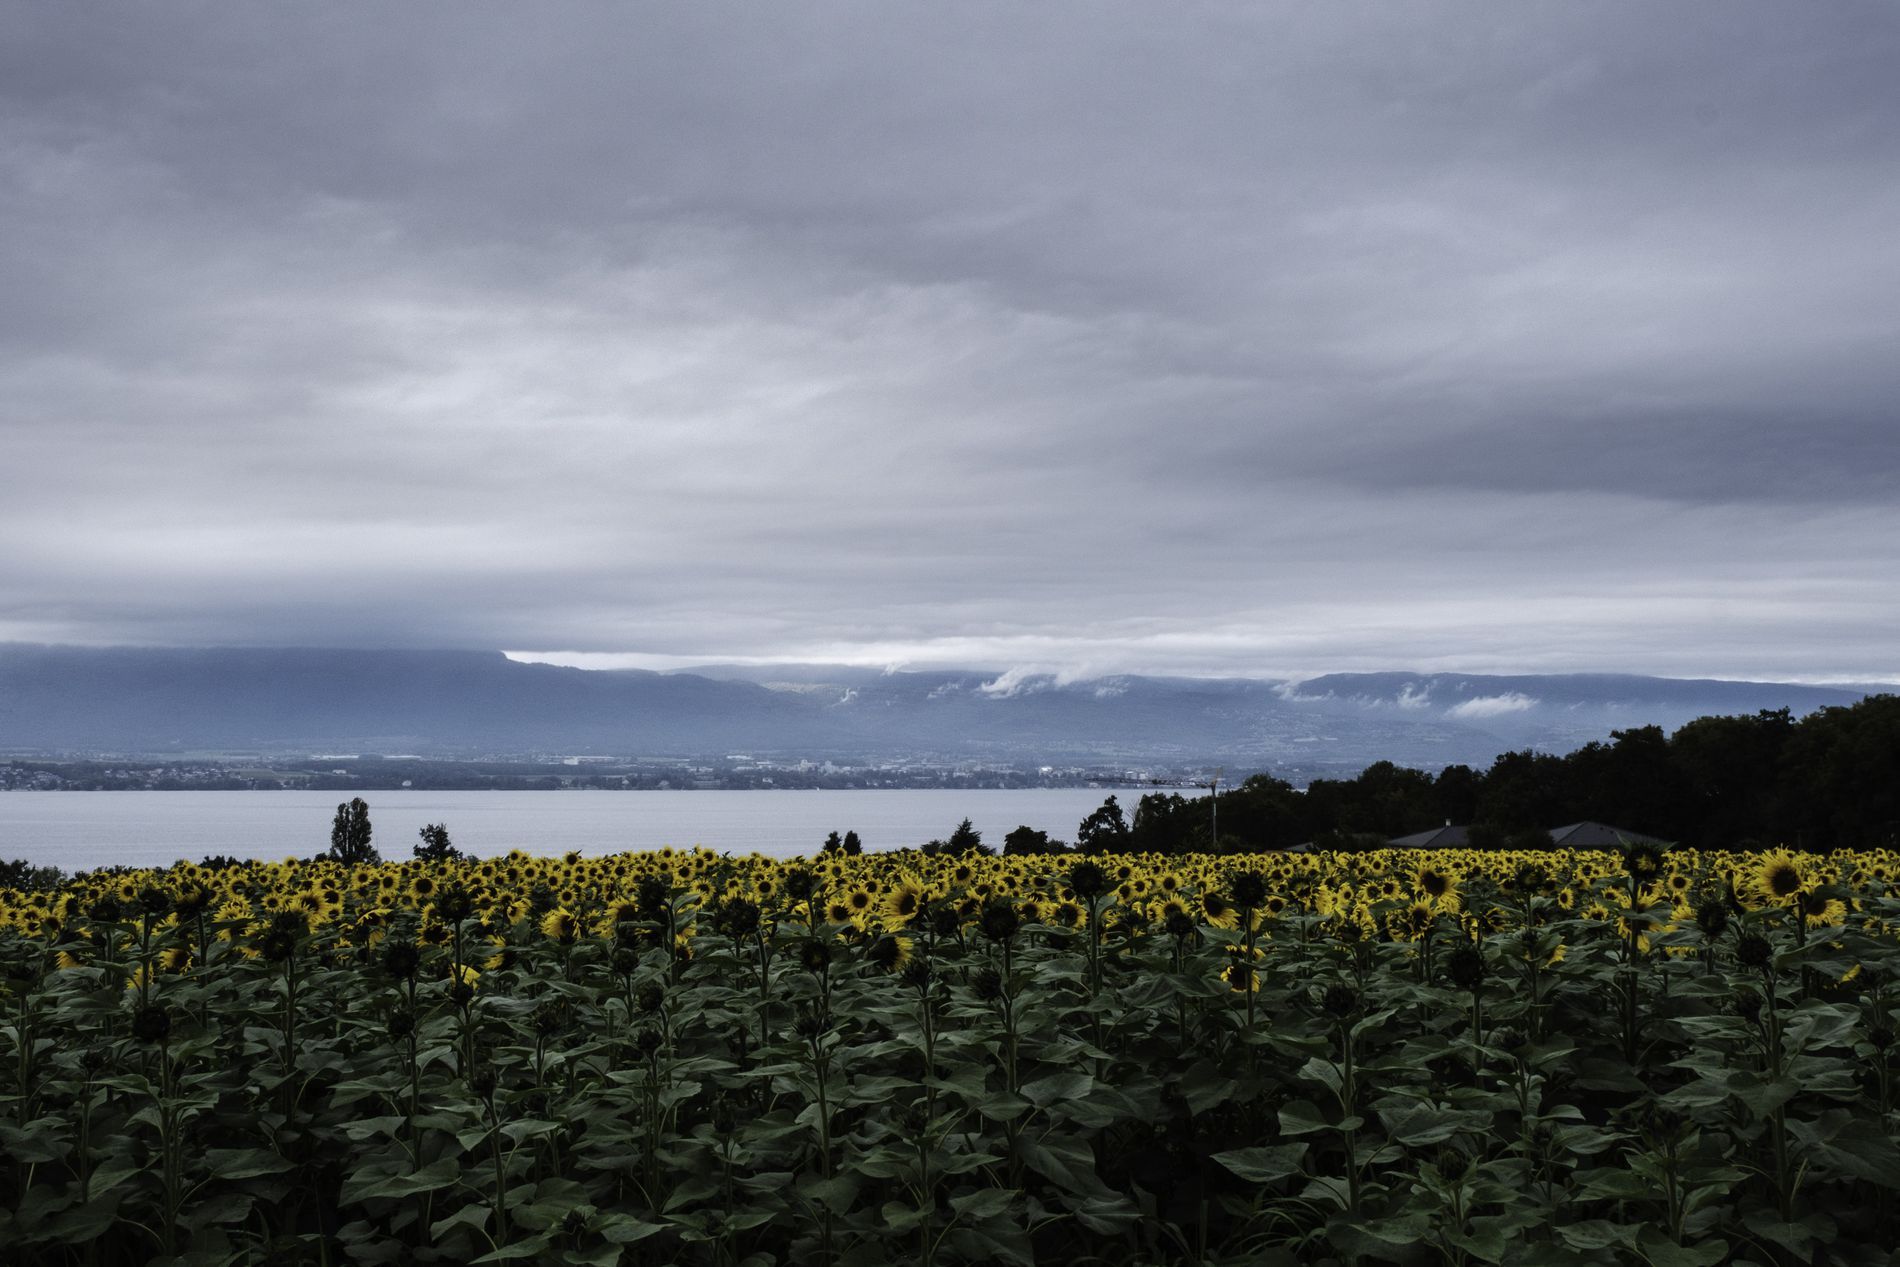
Lake's Sunflowers
A huge field of sunflowers. The sunflowers are tall and healthy and most of them are facing the direction of the sun. Behind the field there is a calm lake and a horizon of what appears to be a city and big mountains with thick clouds covering them. The sky is full of grey clouds and it looks like it might rain. The whole scene feels quiet and peaceful and slightly dramatic due to the contrast between the heavy, moody sky and bright yellow sunflowers.
A wide angle landscape shot taken from a slightly high position which shows a huge field full of bright yellow sunflowers in a dramatic color palette of shades of gray, green, yellow, and silhouetted trees. The sky is overcast with grey clouds creating a calm and slightly moody atmosphere.
Labels: Landscape, Nature, Outdoors, Cloud, Sky, Scenery, Plant, Vegetation, Flower, Petal, Sunflower, Field, Daisy, Cumulus, Weather, Tree, Horizon, Grass, Summer, Land, Water, Grassland, Countryside, Soil, Lake, Leaf, Daffodil, Woodland, Herbal, Herbs, Agriculture, Sunflowers, Trees
Camera: FUJIFILM X-T4
Lens: XF16-55mmF2.8 R LM WR
Aperture: F18
Exposure: 1/125 sec
ISO: 400
Focal length: 21.3 mm